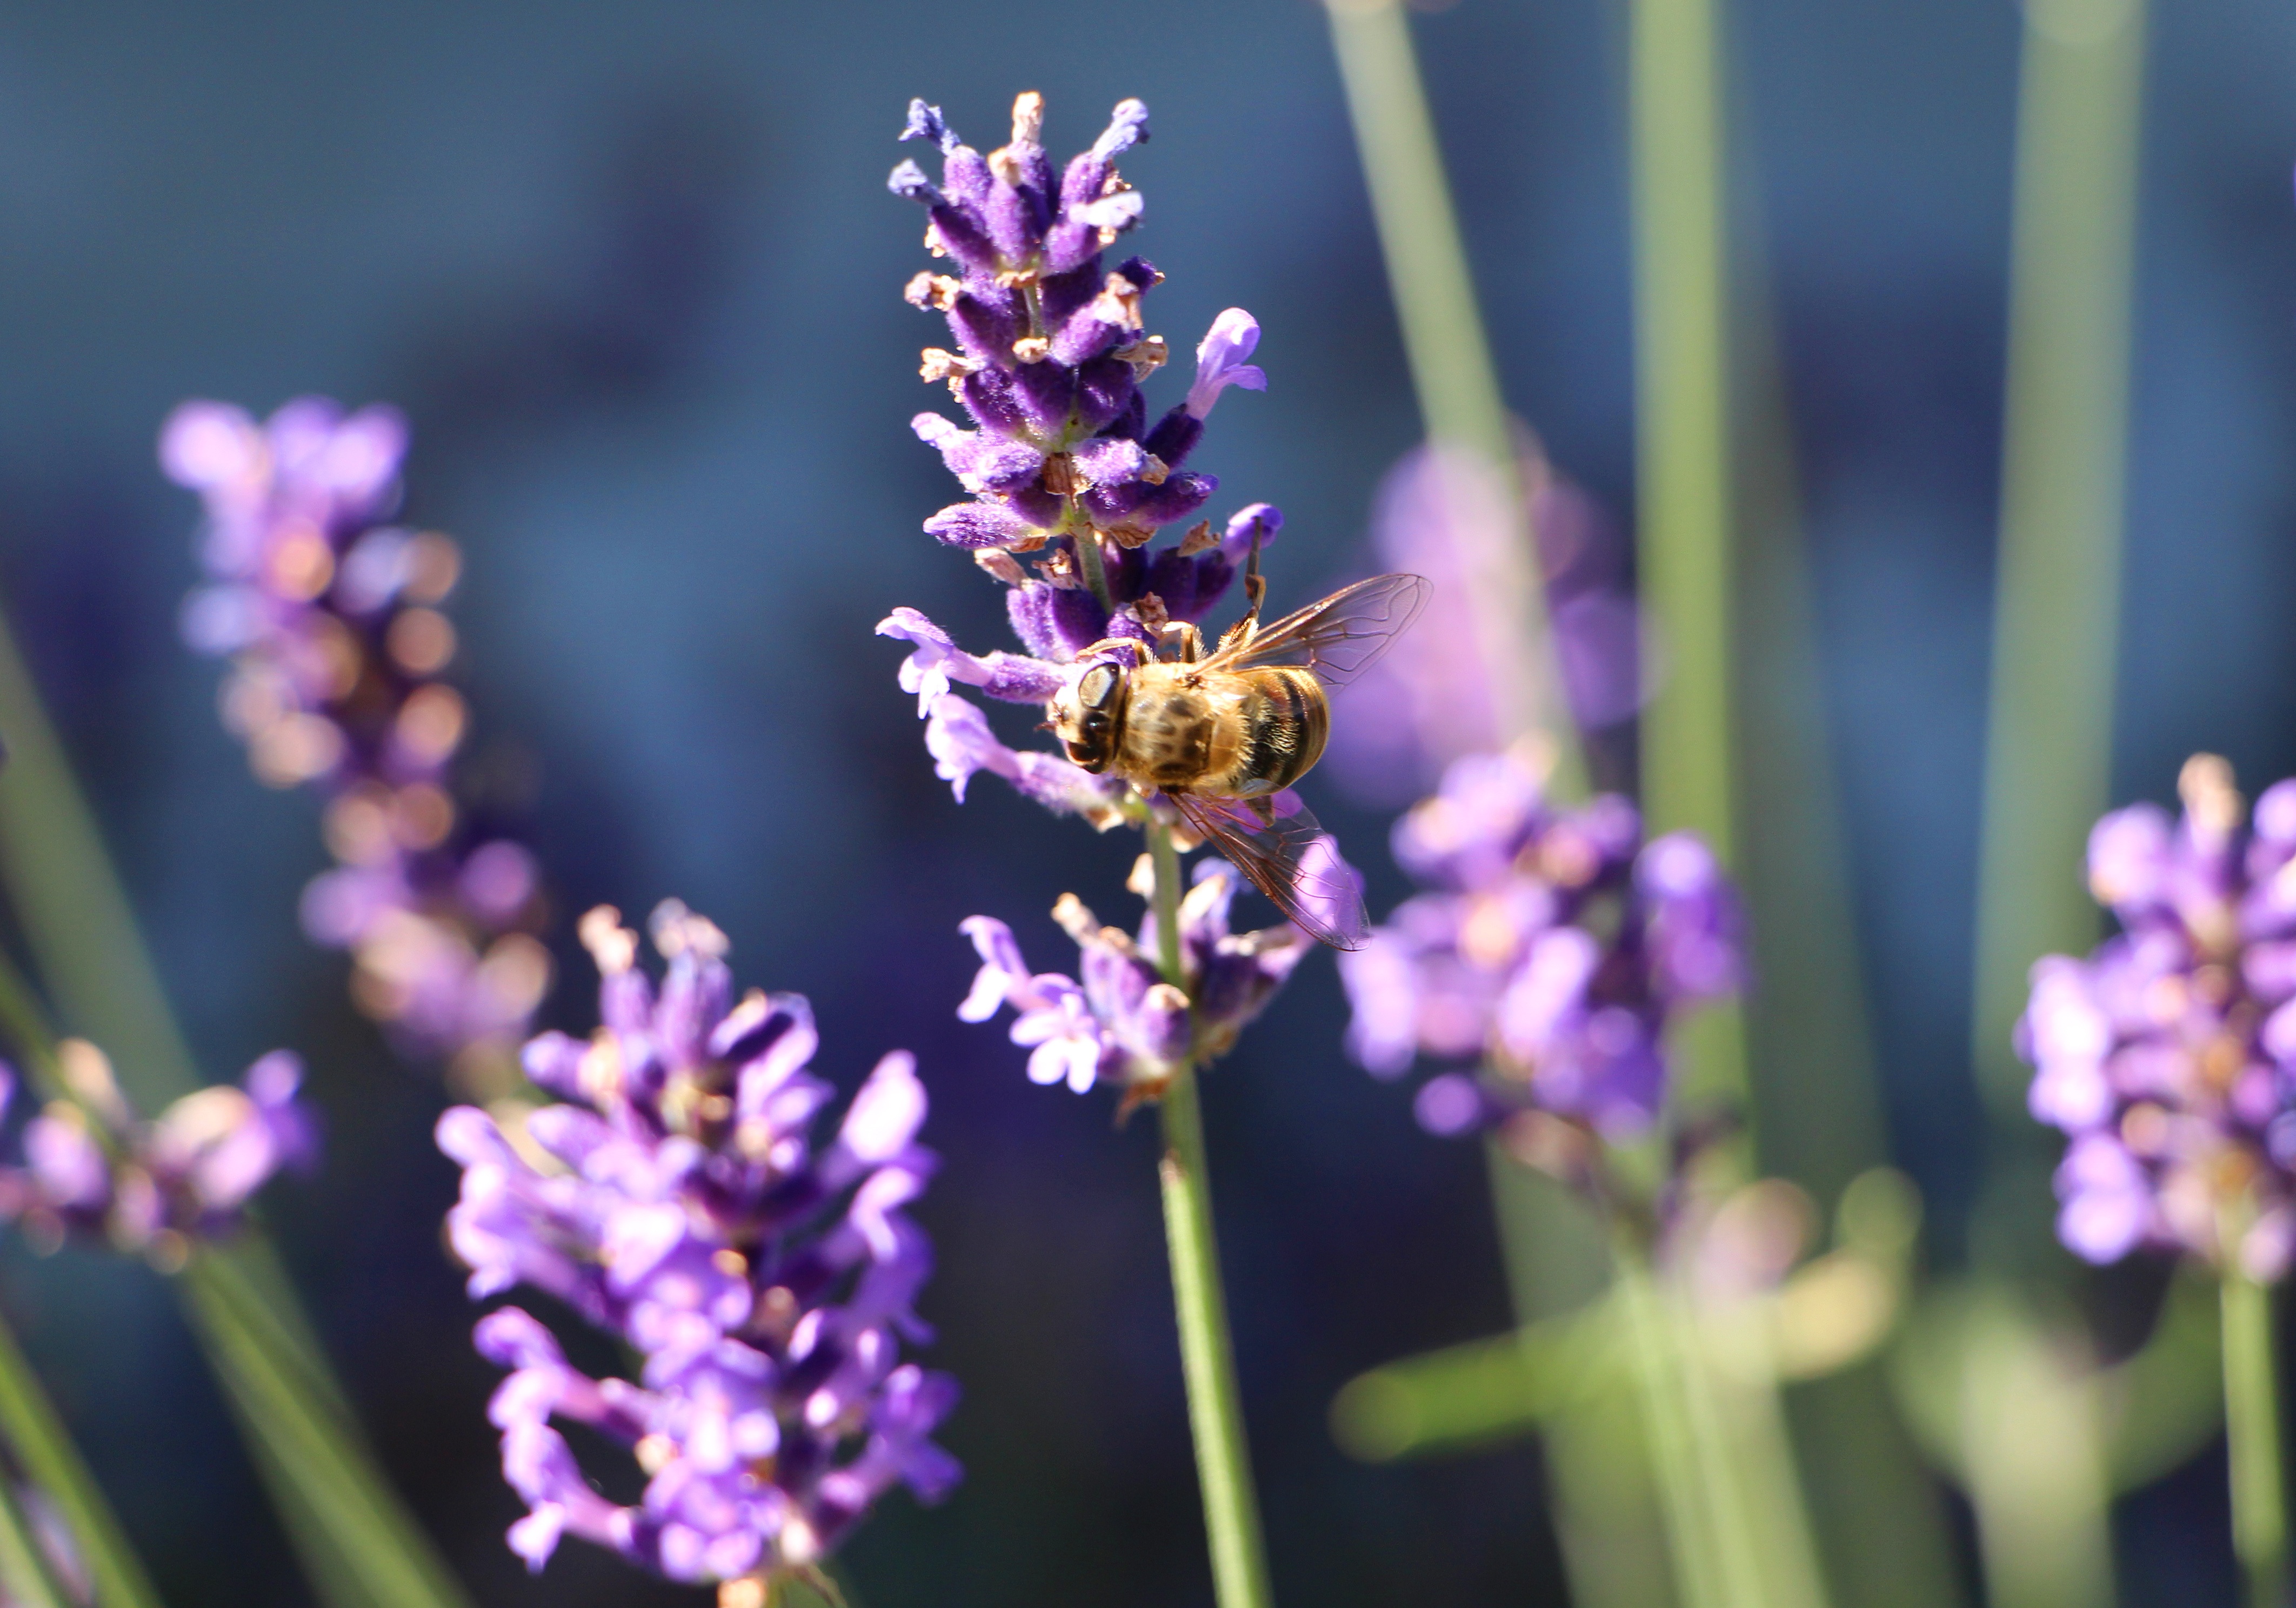
blossom, plant, flower, purple, honey, insect, macro, botany, garden, flora, lavender, invertebrate, wildflower, flowers, hive, bee, nectar, macro photography, flowering plant, honey bee, blooming lavender, lavender fragrance, plant stem, land plant, english lavender